Beata Szydło

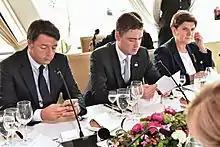
Szydło with Italian Prime Minister Matteo Renzi and Estonian Prime Minister Taavi Rõivas during the Bratislava Summit, 2016

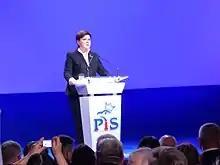
Beata Szydło speaking on National Independence Day in Kraków, 2016

On 18 October 2015 she made her keynote address (Exposé), further receiving 236 votes in favour of her government. One of her first decisions was to remove the European Union flag from press conferences at the Chancellery of the Prime Minister and to replace the clock in the meeting hall of the Council of Ministers with a Cross. In meetings with voters, she promised to reduce the retirement age and raise the minimum wage. She declared introducing the 500+ programme will be her priority as prime minister. The programme was introduced on 1 April 2016, supplying families with 500PLN for every child, starting from the second child. It is intended to serve as a demographic stimulus, and enhance population growth.